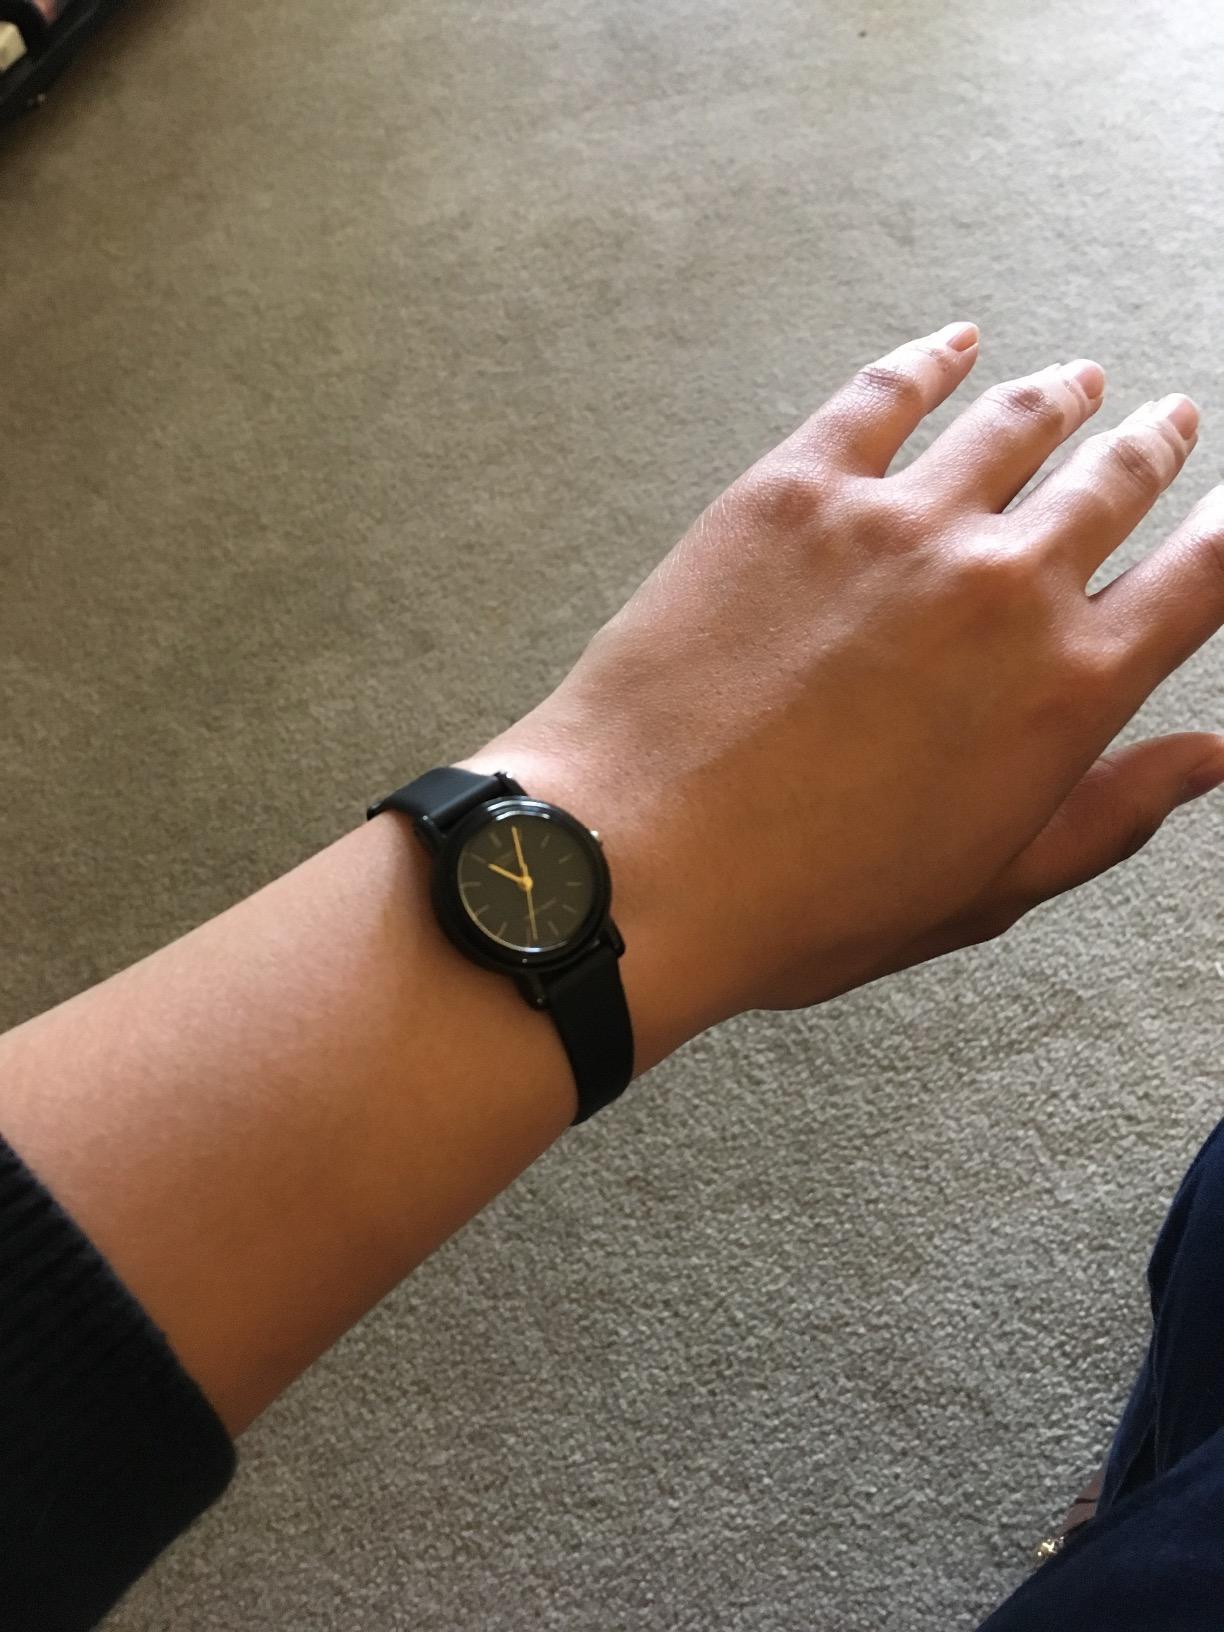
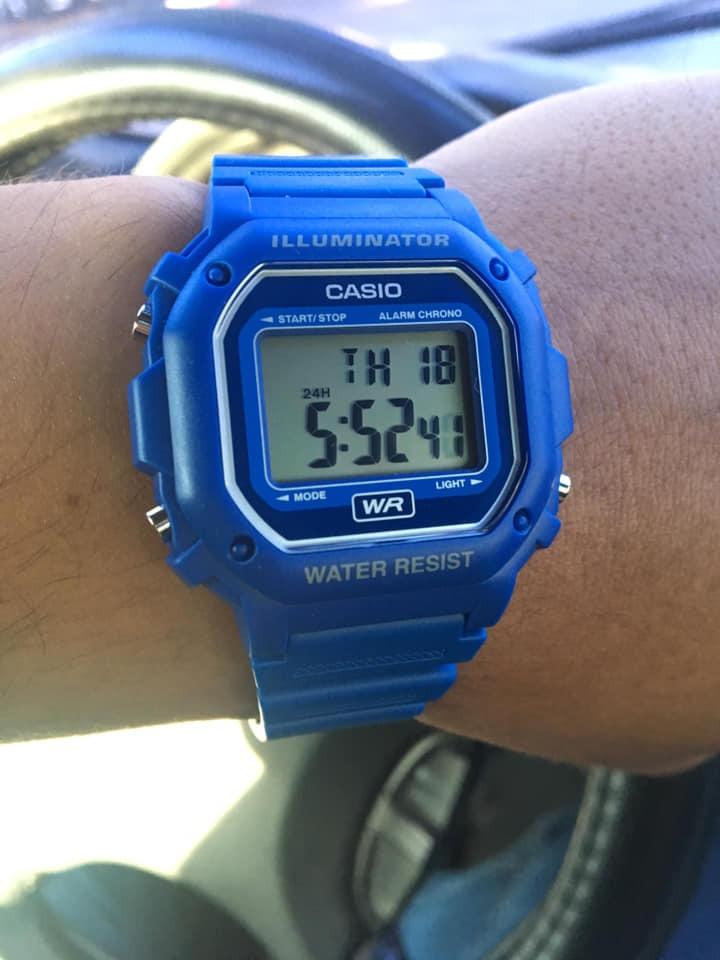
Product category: accessories_watch
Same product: no